Sergei Nikolaevich Trubetskoy

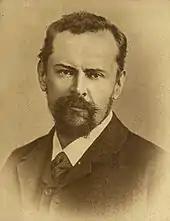
Prince Sergei Nikolaevich Trubetskoy (1905)

Prince Sergei Nikolaevich Trubetskoy (4 August [O. S. 23 June] 1862 – 23 September 1905) was a Russian religious philosopher. He was the son of Prince Nikolai Petrovitch Trubetskoy, co-founder of the Moscow Conservatory, and Sophia Alekseievna Lopouchina, who was a big influence on his religious thought. Trubetskoy and his brother, Evgenii Nikolaevitch Troubetzkoy (1863–1920), continued Vladimir Solovyov's work on developing a modern Christian philosophy of the world. He was also a professor of philosophy at Moscow University and a founding member of the underground discussion circle "Beseda".